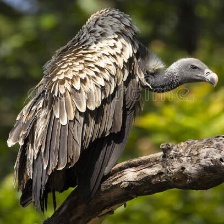
Species: INDIAN VULTURE
Scientific name: GYPS INDICUS
ImageNet parent category: vulture